Annunciation (Lanfranco, Rome)

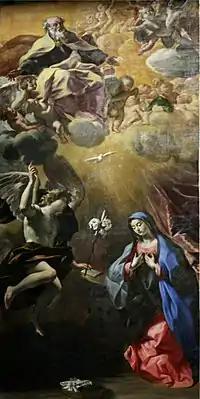
"The Annunciation", Church of the Agustinas Recoletas

A pen and brown ink drawing, inscribed with G Lanfranco, follows a similar layout. A print by the engraver Cornelis Bloemaert is based on the painting at the Hermitage.